Felix Mendelssohn

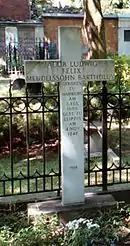
Mendelssohn's gravestone at the Dreifaltigkeitsfriedhof

Mendelssohn first visited Britain in 1829, where Moscheles, who had already settled in London, introduced him to influential musical circles. In the summer he visited Edinburgh, where he met among others the composer John Thomson, whom he later recommended for the post of professor of music at Edinburgh University. He made ten visits to Britain, lasting altogether about 20 months; he won a strong following, which enabled him to make a good impression on British musical life. He composed and performed, and also edited for British publishers the first critical editions of oratorios of Handel and of the organ music of J. S. Bach. Scotland inspired two of his most famous works: the overture "The Hebrides" (also known as "Fingal's Cave"); and the "Scottish Symphony" (Symphony No. 3). An English Heritage blue plaque commemorating Mendelssohn's residence in London was placed at 4 Hobart Place in Belgravia, London, in 2013.